Salam Cafe

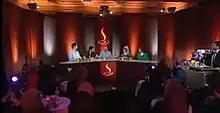
Salam Cafe, Episode 10, 2008

Salam Cafe is an Australian comedy talk show. Produced by RMITV, and originally airing on Channel 31 from April 2005 under the title Ramadan TV, the show began a revamped ten-week run on the SBS from 7 May 2008. Hosted by Ahmed Imam and starring various Muslim panellists, including Waleed Aly and Susan Carland, the show presents a light hearted, humorous view on life as a Muslim in Australia through panel discussion and a series of sketches that lampoon the representation of Muslims in Australia and the Islamic way of life.